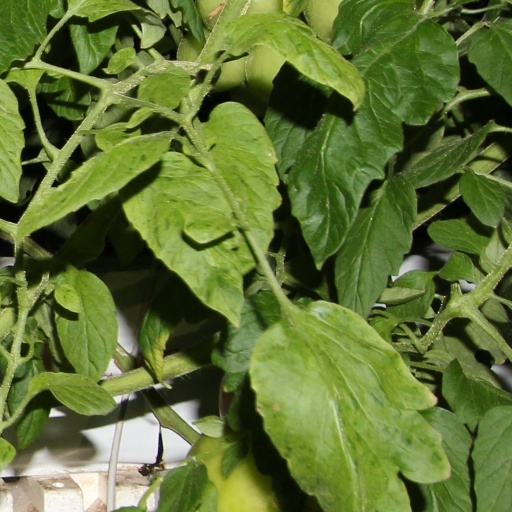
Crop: tomato